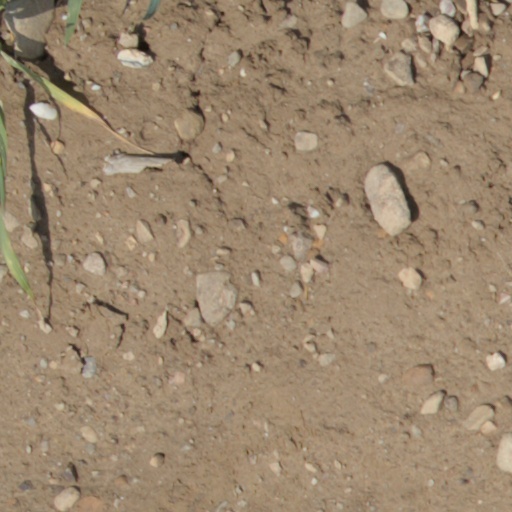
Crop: wheat